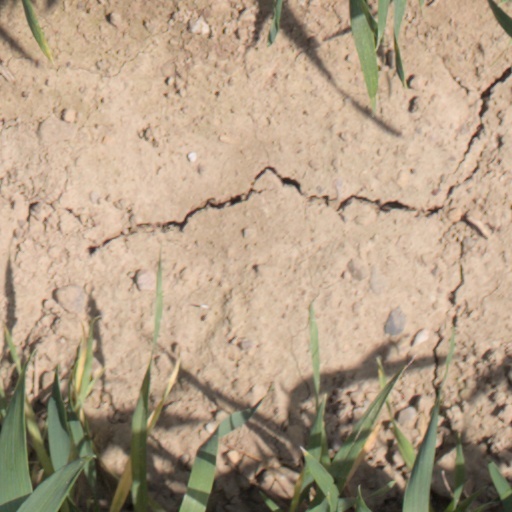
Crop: wheat